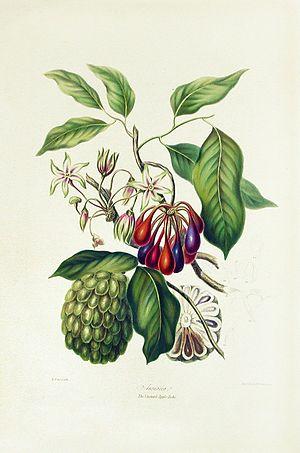
Elizabeth Twining, née en 1805 et morte en 1889, est une illustratrice botanique britannique. Elle est connue également pour ses activités philanthropiques en faveur des pauvres.